Diana Vickers

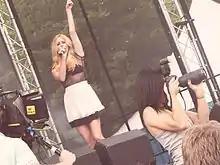
Vickers performing live in 2010

In March 2010, Vickers' embarked on a tour in support of the release of her debut album, "Songs from the Tainted Cherry Tree", which charted at number one on the UK Albums Chart. "Songs from the Tainted Cherry Tree" has since been certified gold by the BPI for sales of 100,000 copies. Vickers' debut single, "Once", was written by Cathy Dennis and Eg White and produced by Mike Spencer. The track was released in the United Kingdom in April 2010, and playlisted on Radio 1, where Vickers performed an acoustic version of "Once" and a cover of Snow Patrol's "Just Say Yes" for the Live Lounge. "Once" entered the UK Singles Chart at number one. "The Boy Who Murdered Love", written and produced by Chris Braide (with lyric contribution from Vickers), was released as the second single and charted at number 36 in the UK. During mid 2010, Vickers performed at numerous music festivals such as the Freedom Festival, iTunes Festival, Oxygen Festival, Radio 1's Big Weekend, Summer Sundae, T in the Park, T4 on the Beach, and V Festival. Vickers also supported Mika at the Eden Sessions in June 2010.